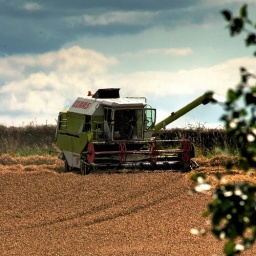
Canon EOS 10d : 300mm 1/250 @ f16Cutting the corn in the field behind my house